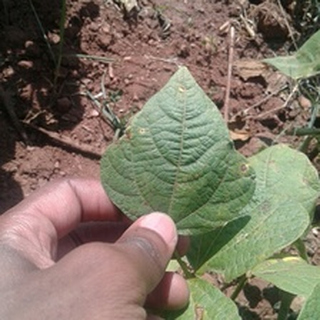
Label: bean_rust